Château de Maulnes

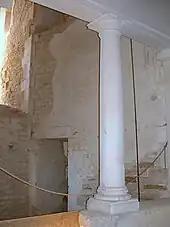
A Doric column

This level was the main floor of activity, recognizable by the greater ceiling heights and two Doric columns that adorn it. From the description of Androuet du Cerceau, ceilings of this floor were quite remarkable, especially the enrayure-style box struts that are aligned diagonally with the room walls. A small room, identified as a washroom, is connected to the main bedroom. A water discharge, through the window sill, suggests a bathtub was once present.